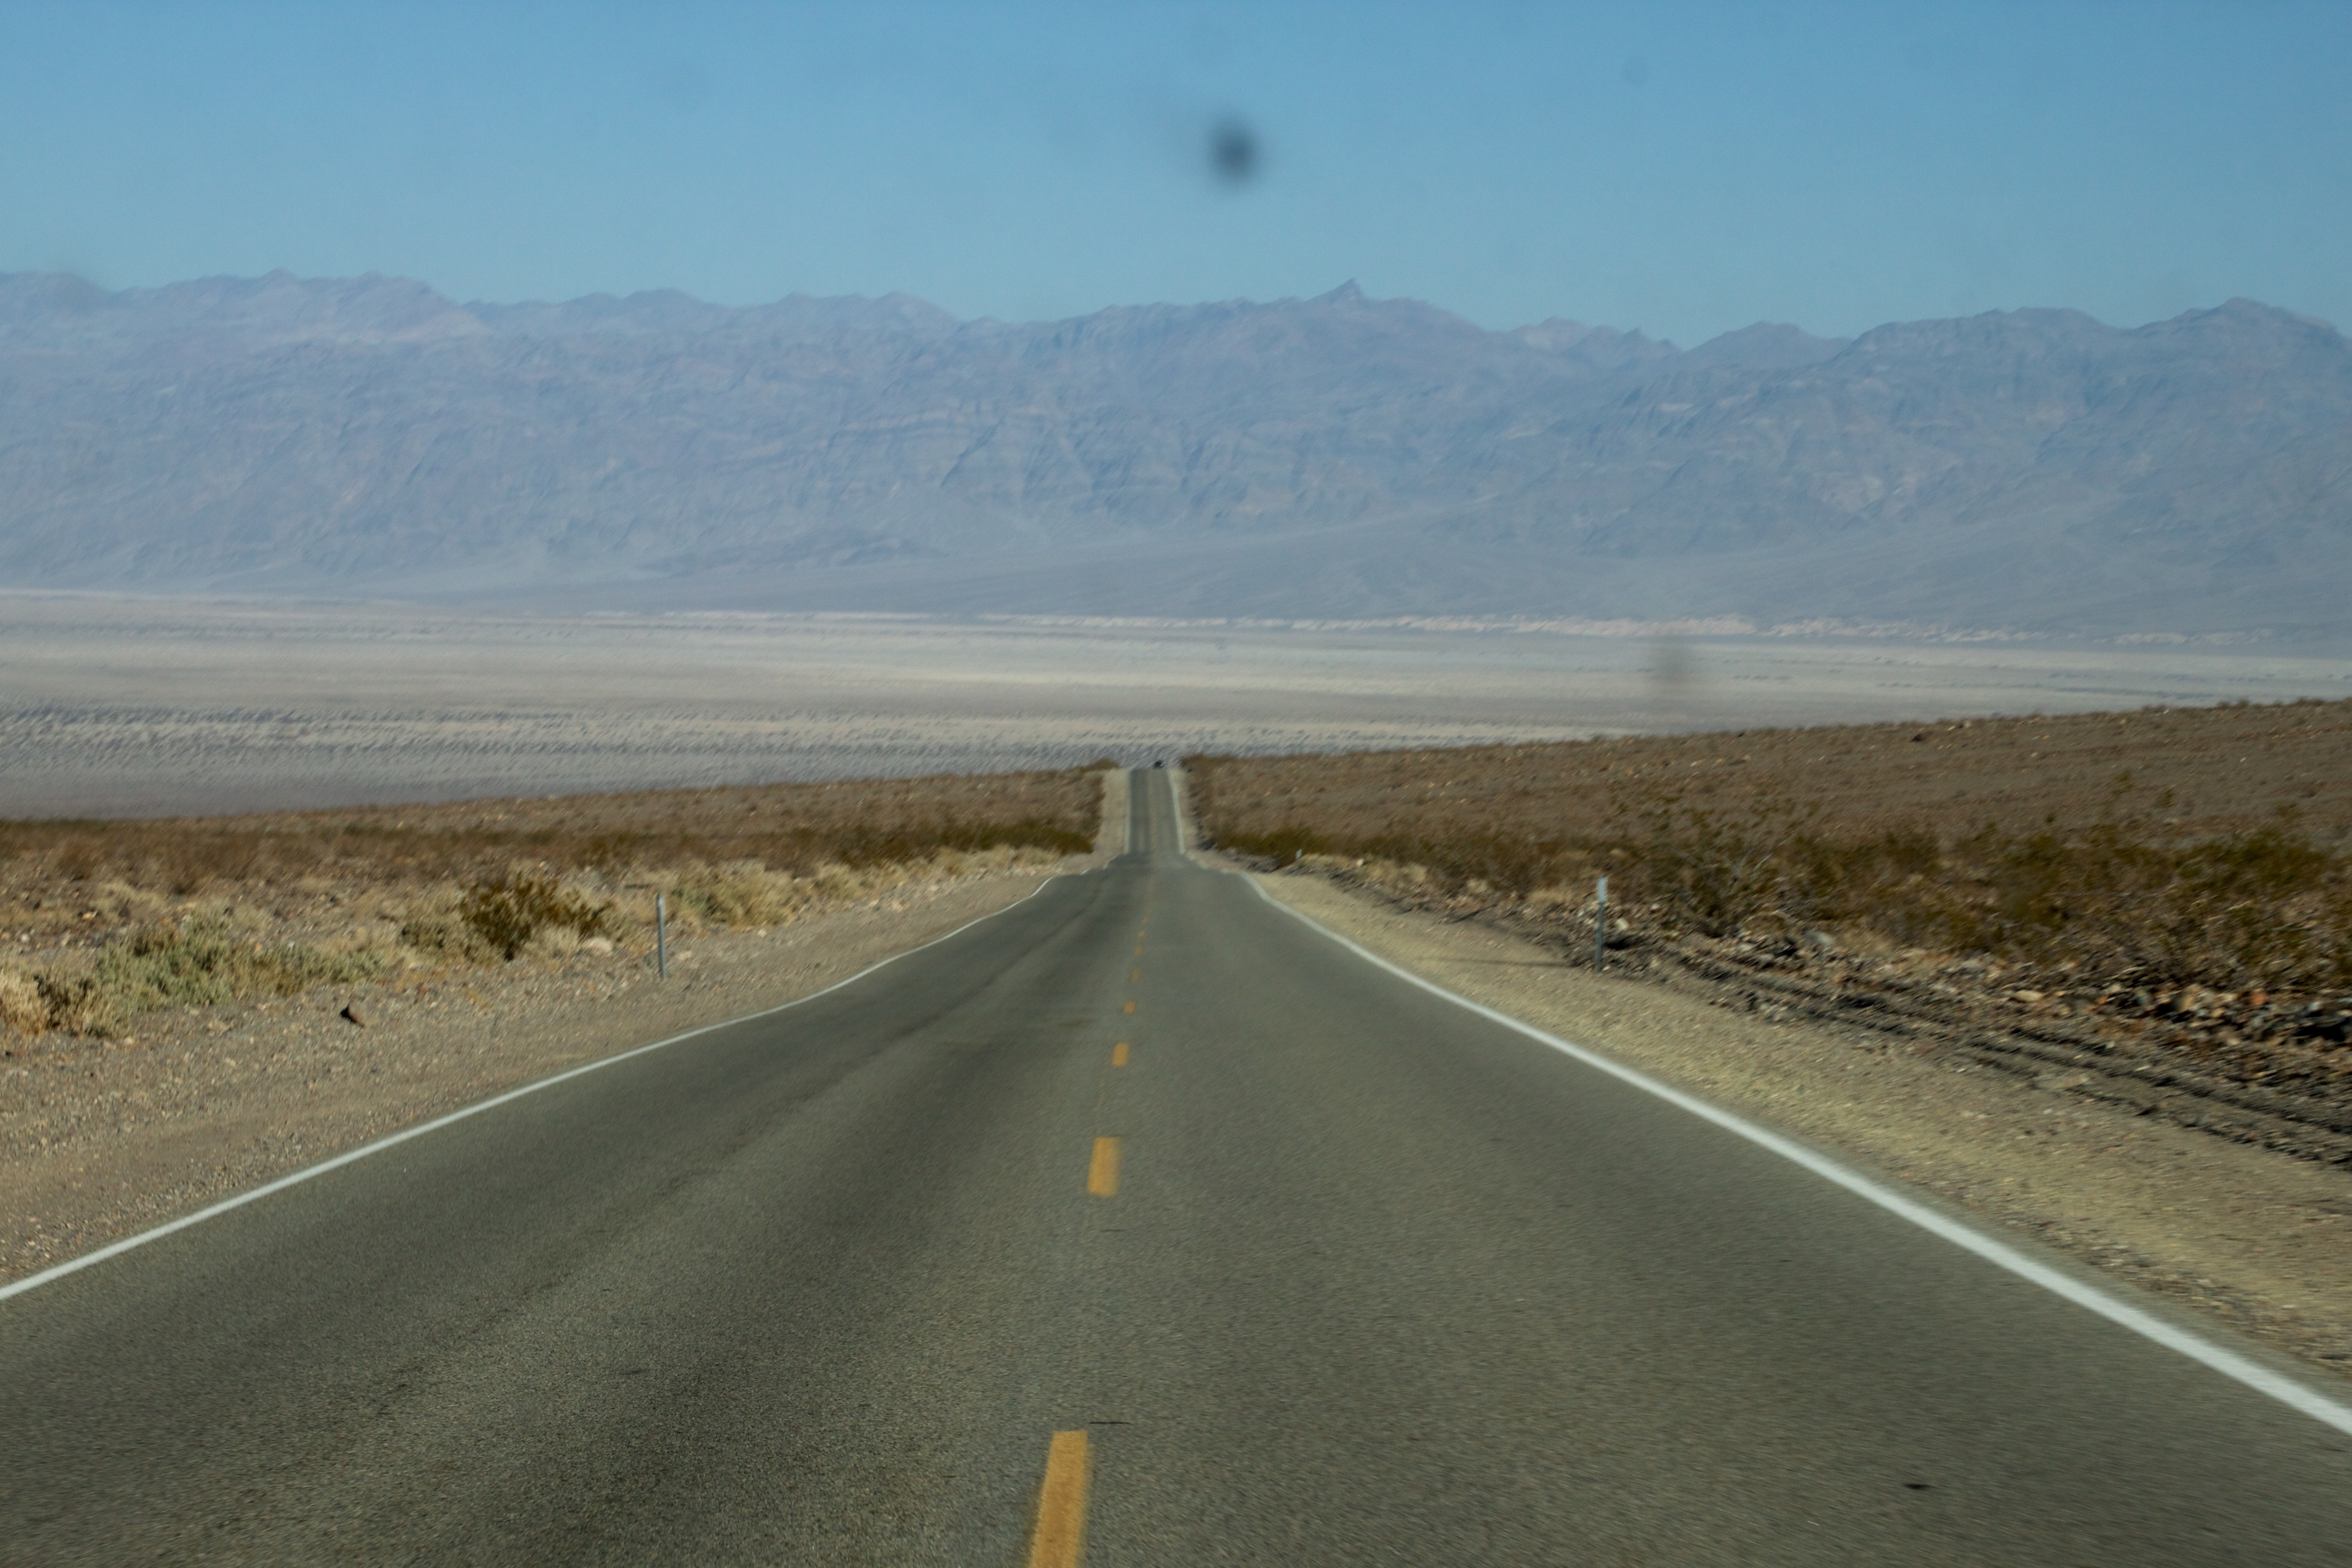
landscape, horizon, mountain, road, desert, highway, asphalt, dirt road, lane, plain, road trip, infrastructure, plateau, road surface, natural environment, nonbuilding structure, controlled access highway